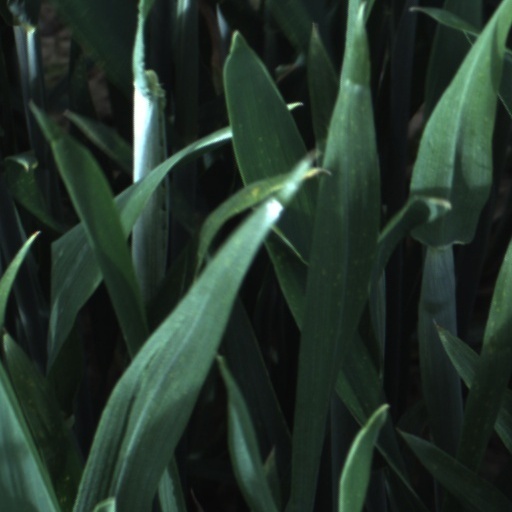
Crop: wheat